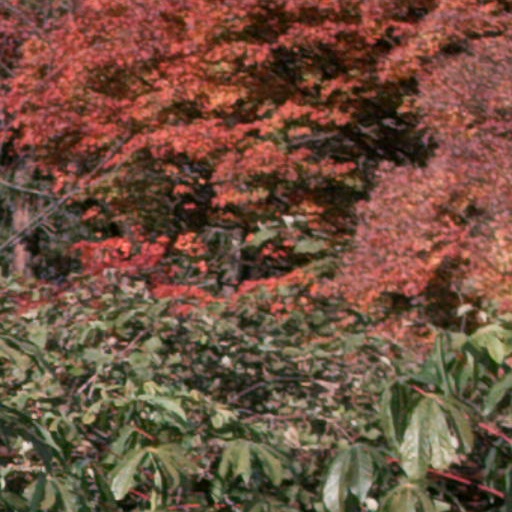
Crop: cassava